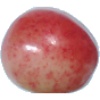
Label: Cherry Rainier 1